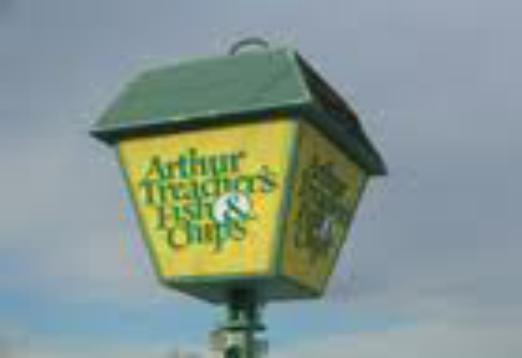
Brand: Arthur Treacher's Fish & Chips
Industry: Food